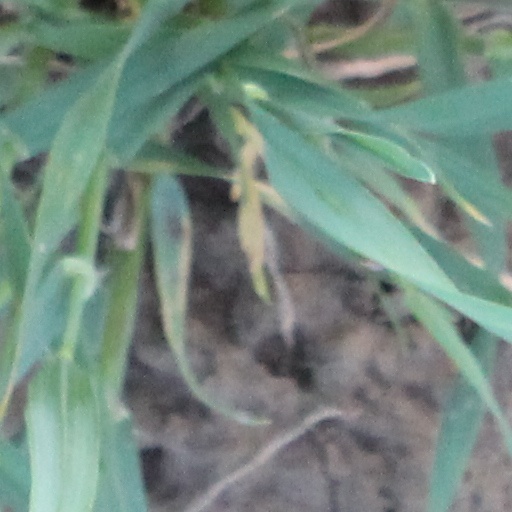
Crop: wheat